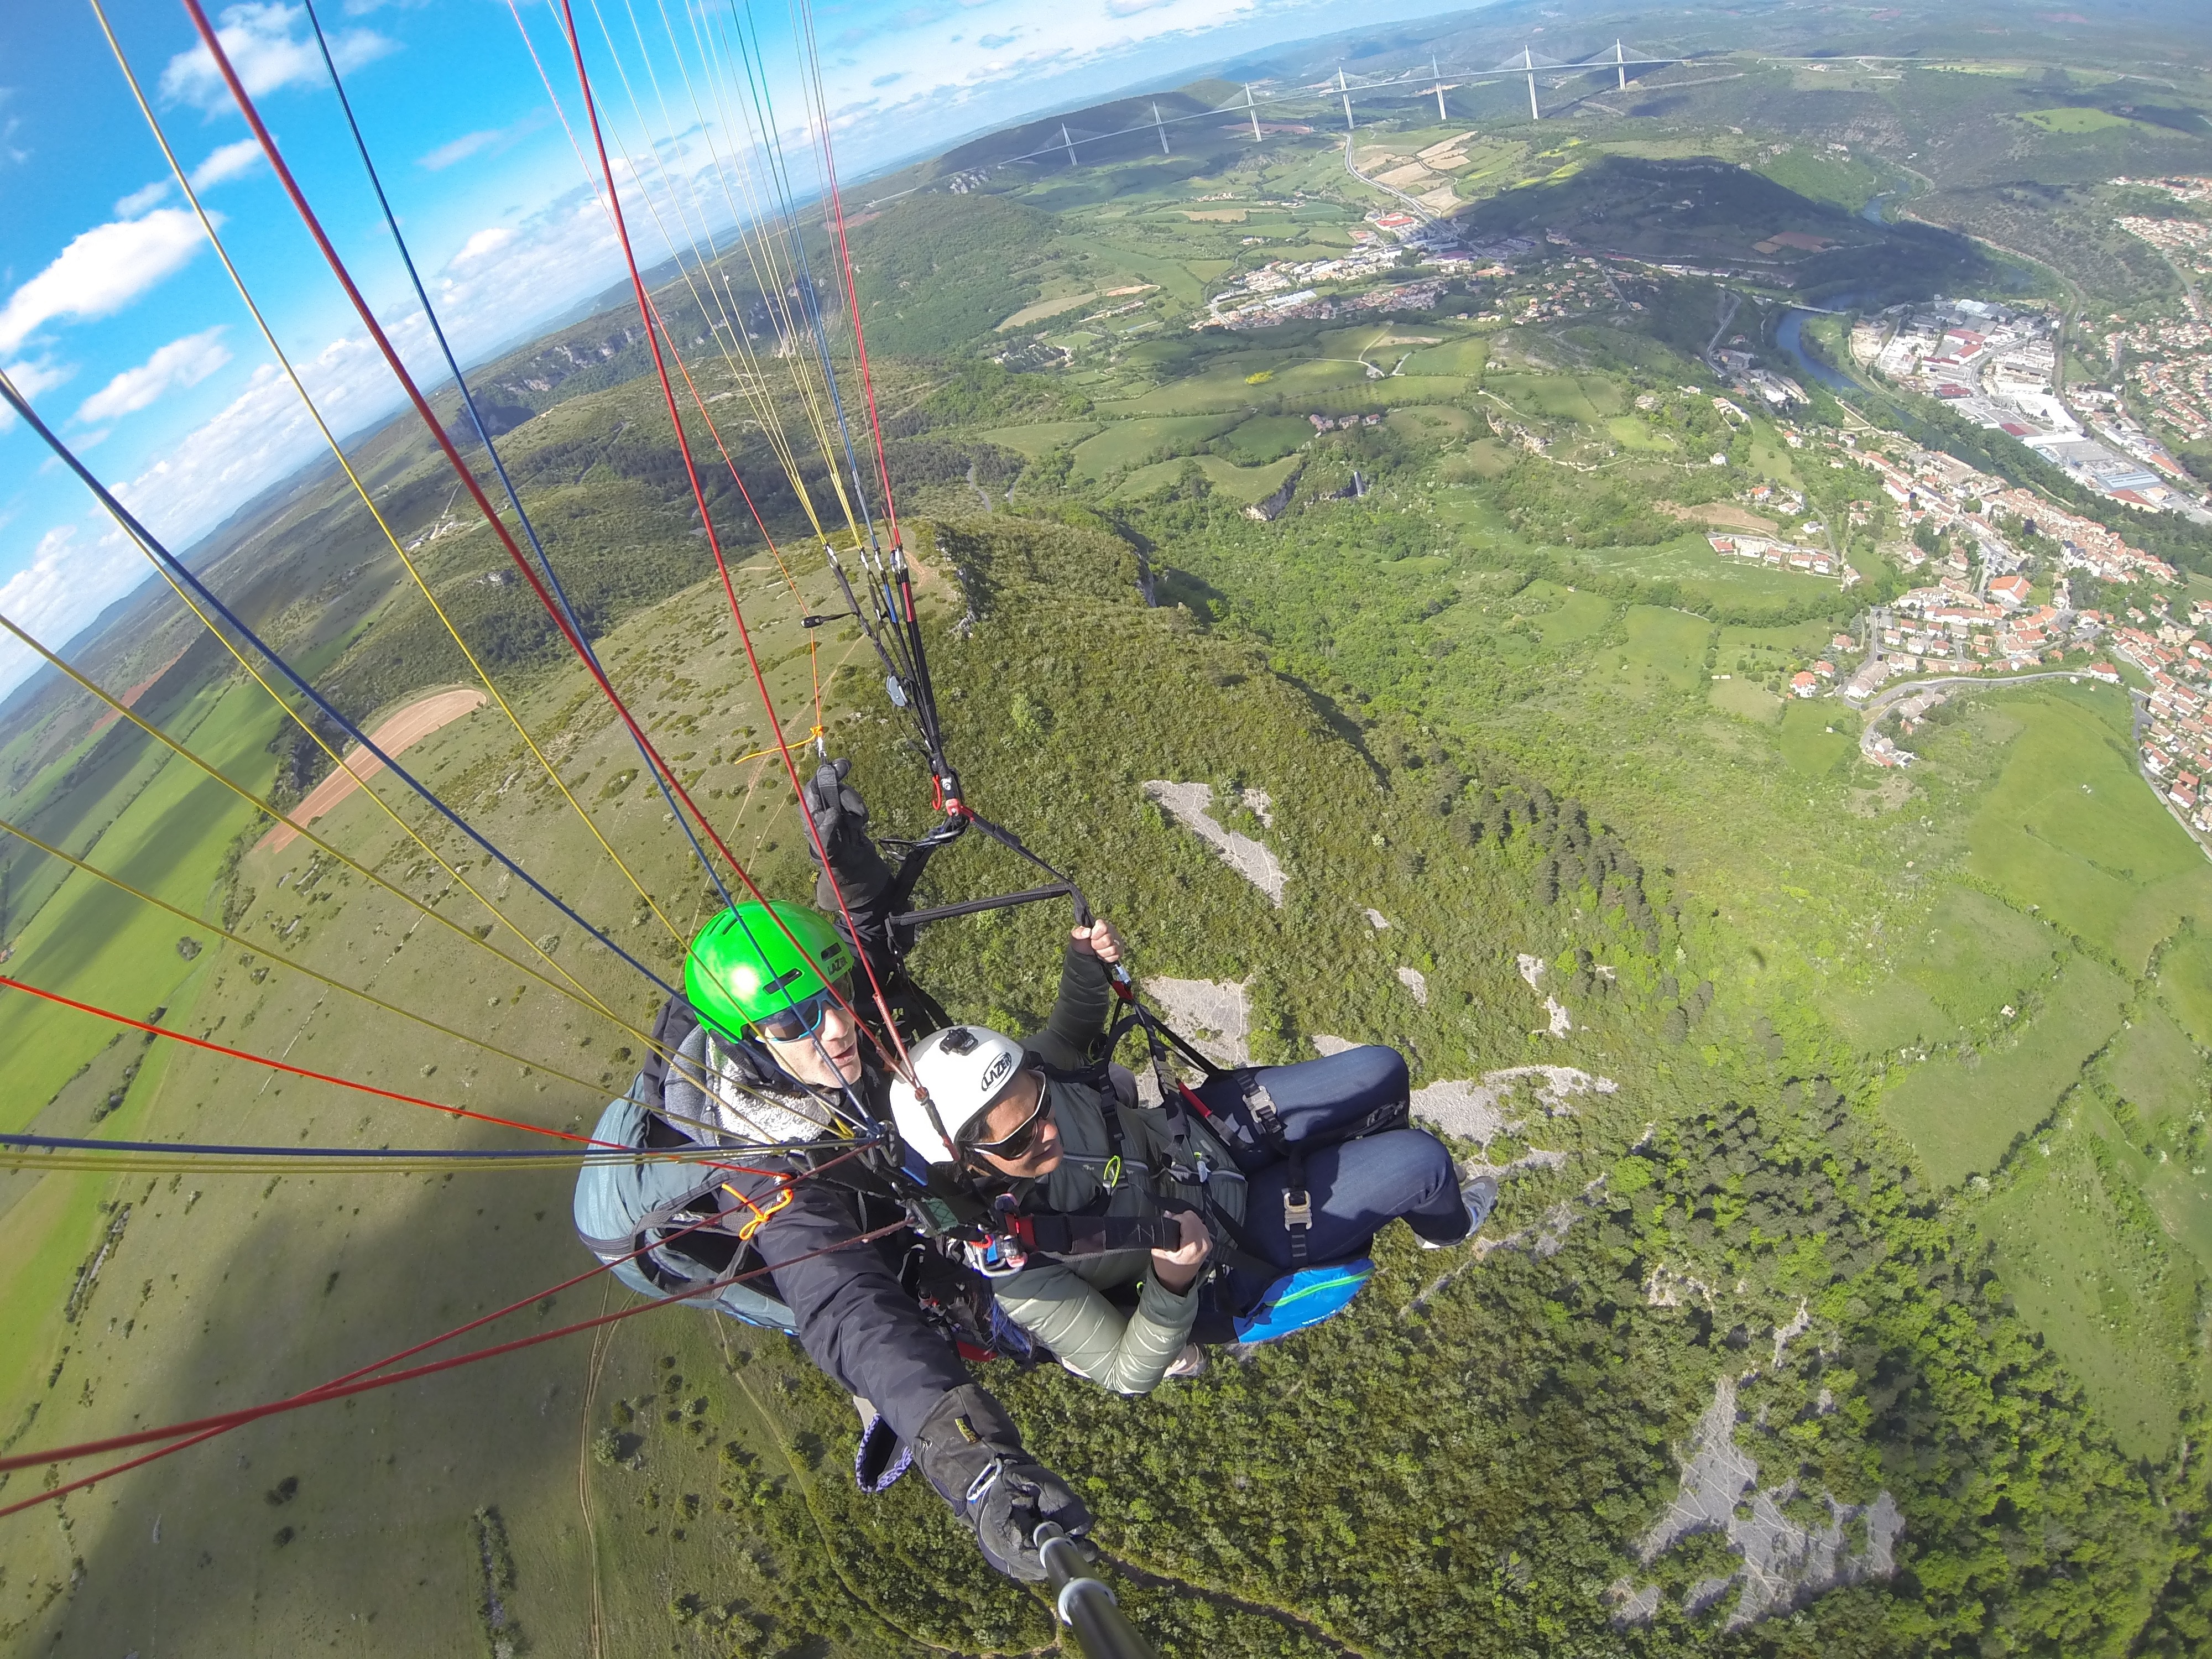
flight, extreme sport, parachute, paragliding, sports, parachuting, air sports, south of france, bird's eye view, adrenalin, aerial photography, extreme sports, milau, atmosphere of earth, windsports